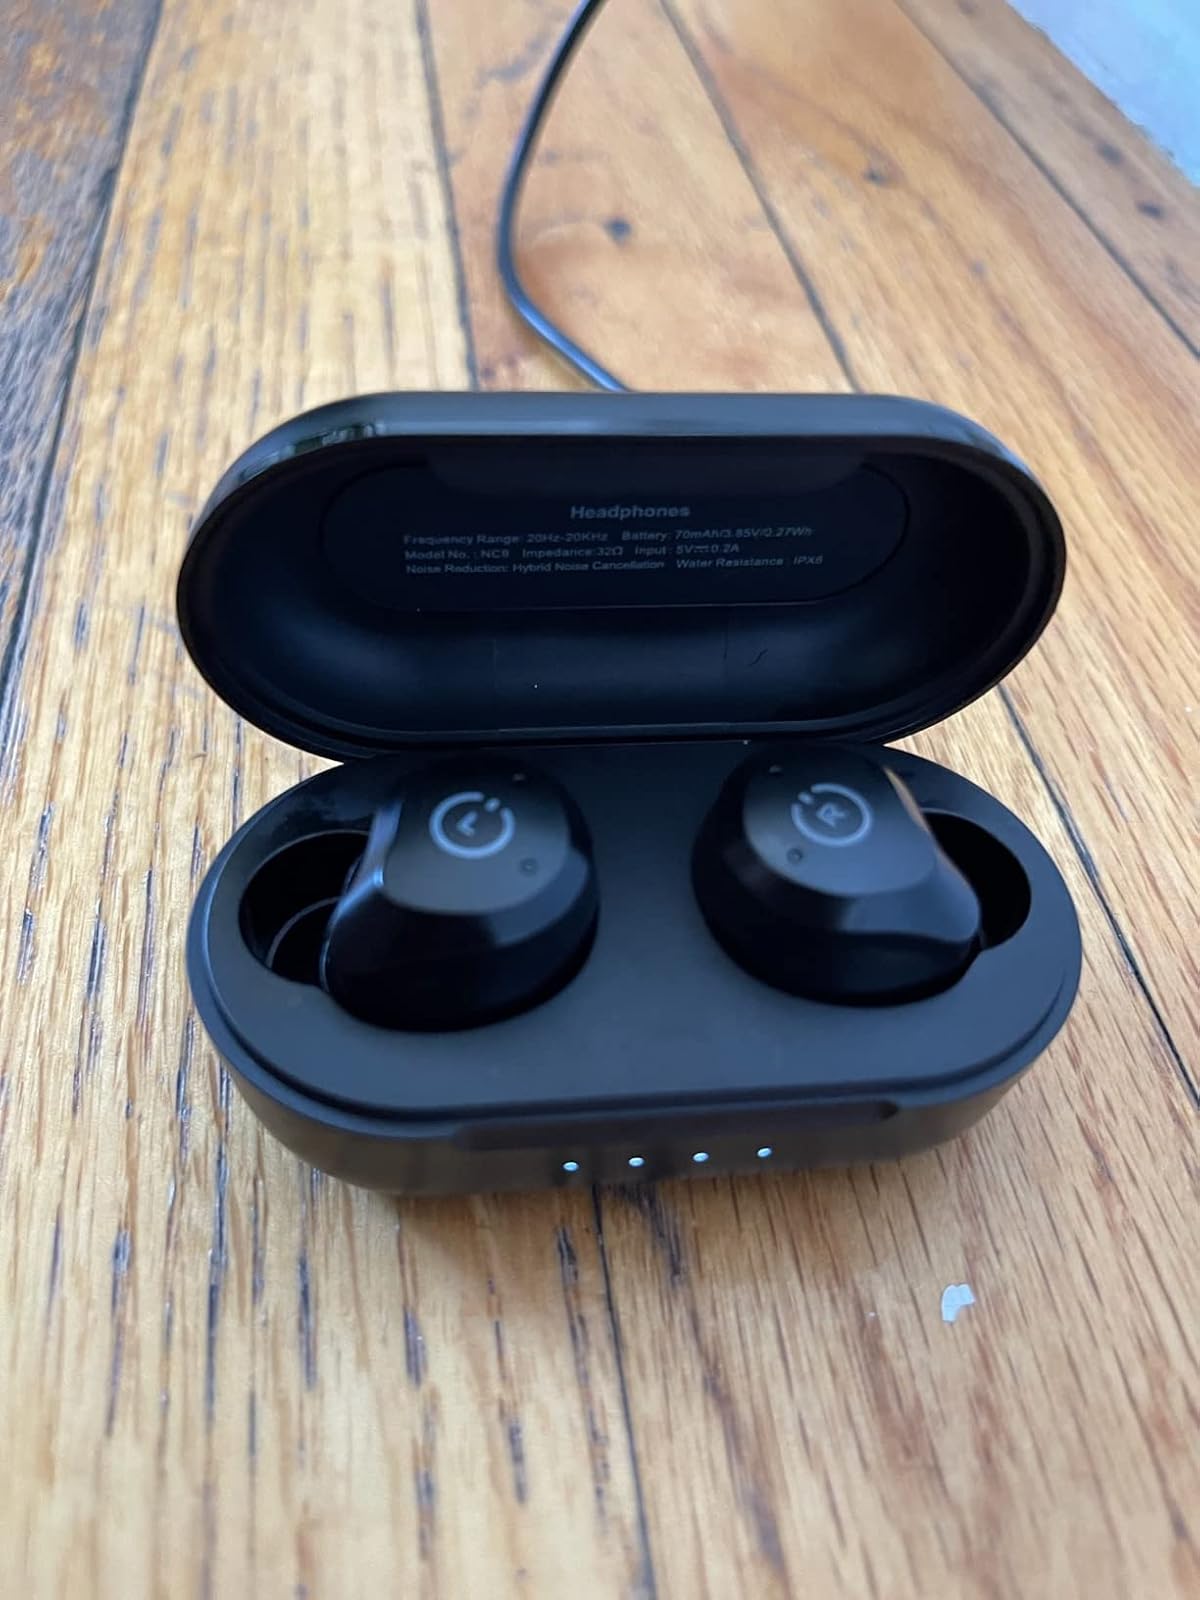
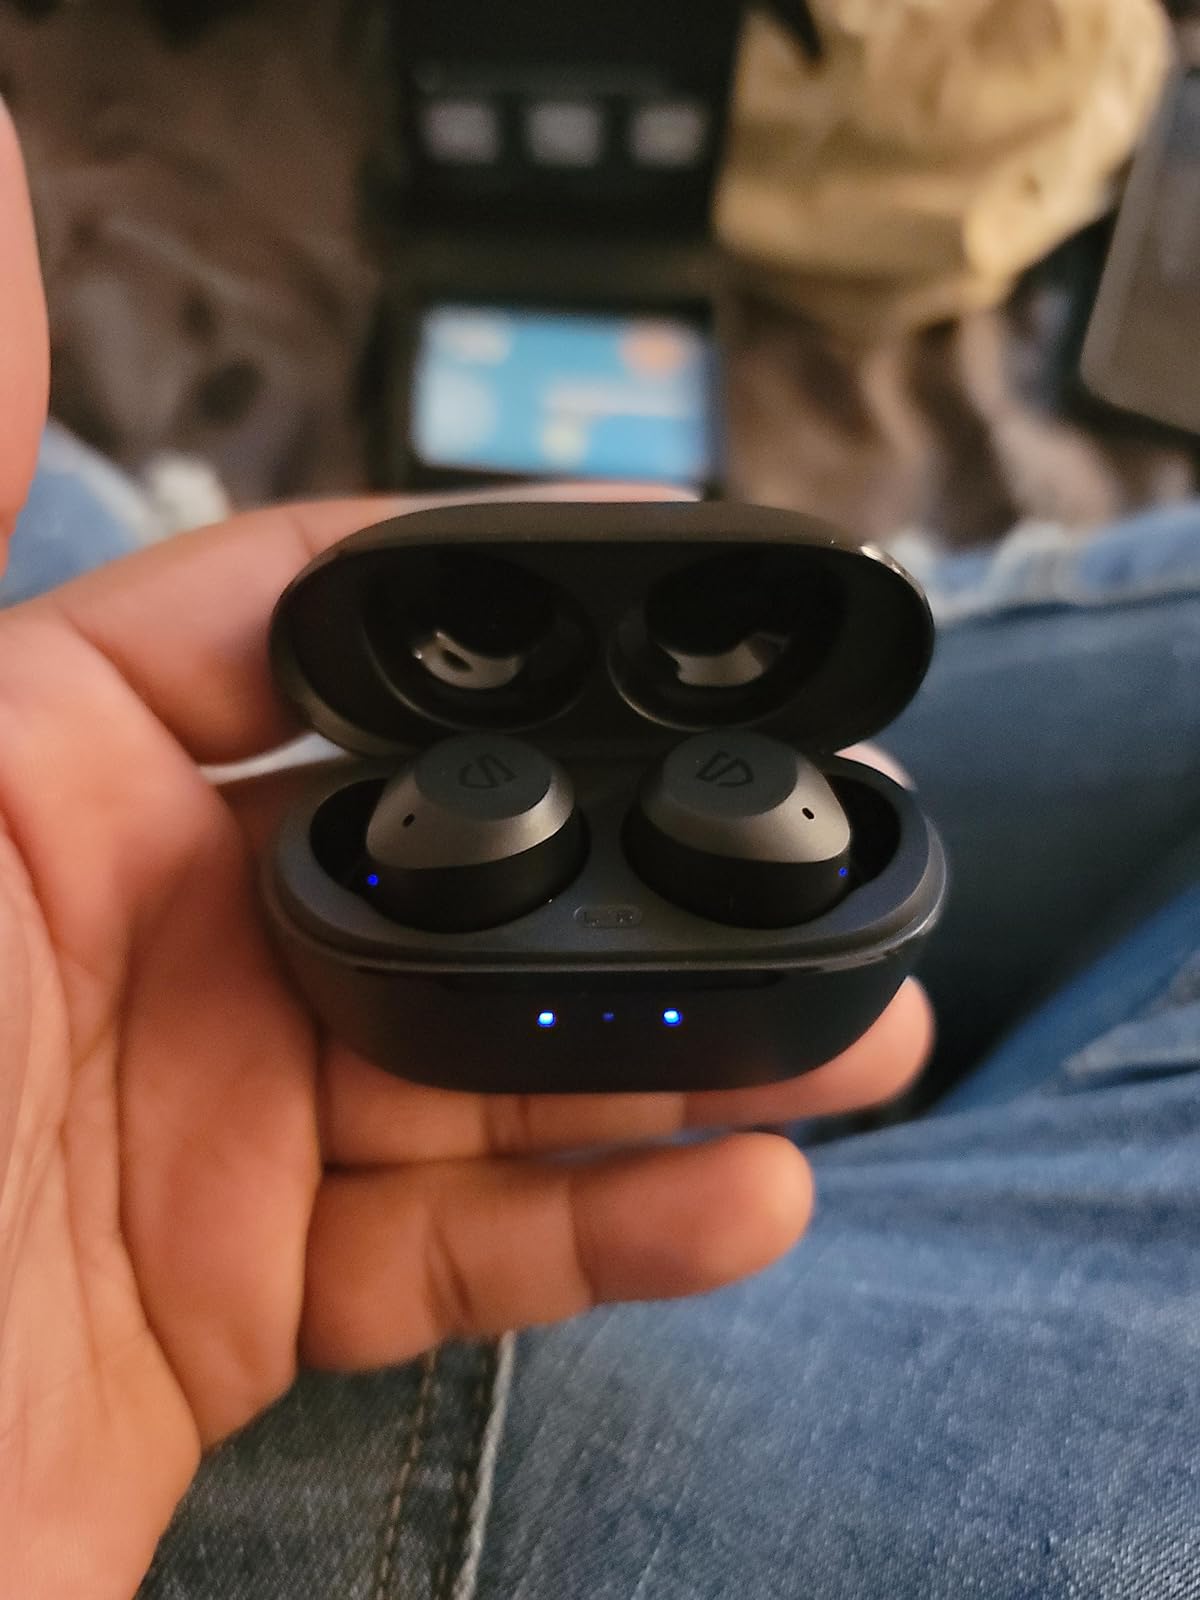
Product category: earbuds
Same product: no